Théophile Deyrolle

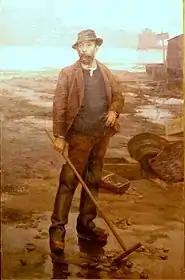
Théophile Deyrolle in an oyster bed; by

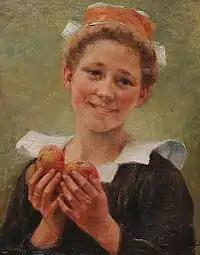
Young Breton Woman with Apples (date unknown)

Théophile-Louis Deyrolle (16 December 1844, Paris - 14 December 1923, Concarneau) was a French painter, illustrator and ceramicist.